BC Šiauliai

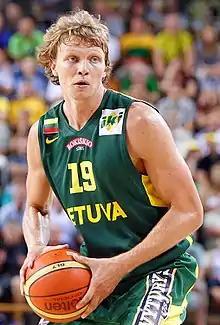
Mindaugas Kuzminskas, the club's major star in the 2009–10 season.

BC Šiauliai firmly expanded their bronze medals collection in the 2009–10 season. As year before, they began with the LKF Cup bronze, winning versus Nevėžis Kėdainiai 76–79. Derrick Low (23 points, 6 assists) and Deividas Gailius (21 points) led BC Šiauliai to the close victory back then. Derrick Low also participated in the 2010 LKL Three-point Shootout contest, winning first such title for the club. In the tournament final he scored 22 points and outperformed Adas Juškevičius who scored 21. BC Šiauliai won another thriller 84–83 in the BBL bronze final versus BK Ventspils after Vytautas Šarakauskas buzzer-beater. The referees counted it in, however BK Ventspils submitted a protest by telling that it was made after time. BBL accepted their protest and decided to rematch the game on Sunday. Though, BK Ventspils club did not show up in the game and technically lost it 20–0. BC Šiauliai players were awarded with the club's third BBL bronze medals set. They also captured their season' third bronze medals in the LKL bronze final by defeating Juventus Utena in the third series game 87–67, winning the series 3–0. It was the club's seventh straight LKL bronze medals set. Following the outstanding season ending, team leader Mindaugas Kuzminskas, who averaged 16.7 points and 6 rebounds per game in LKL, signed with the legendary Žalgiris Kaunas.